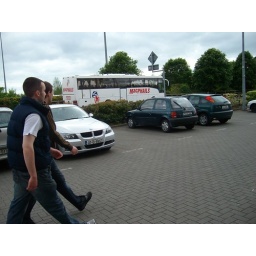
McPhail's coach in car park. and two smart young Irish lads